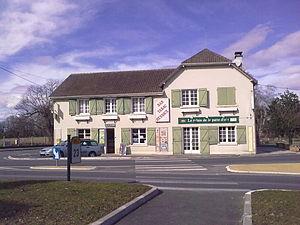
Le bar-tabac de Saint-Jammes. C'est le seul et il ce situe à 150 mètres de la mairie.
Saint-Jammes est une commune française située dans le département des Pyrénées-Atlantiques, en région Nouvelle-Aquitaine.